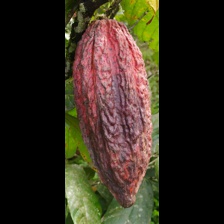
Label: phytophthora